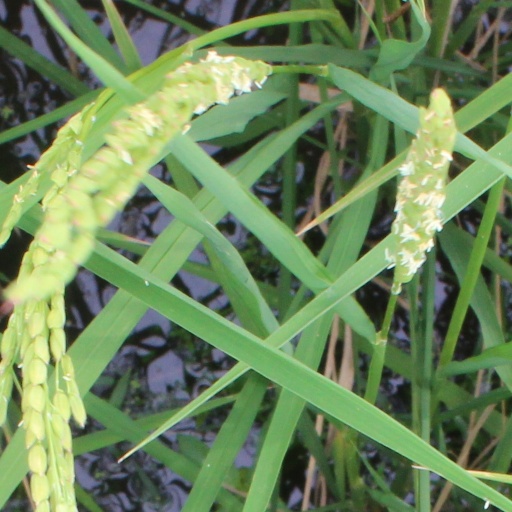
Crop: rice